Queen's Own Rifles of Canada

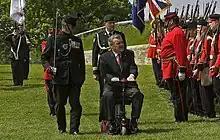
A QOR sword escort with Lieutenant Governor David Onley during an inspection of Battle of Ridgeway reenactors. The reenactment took place during the 150th anniversary of the QOR in 2010

In 1970, with the downsizing of the Canadian Forces, the 1st Battalion of The Queen's Own Rifles of Canada was rebadged as the 3rd Battalion Princess Patricia's Canadian Light Infantry.